541st Bombardment Squadron

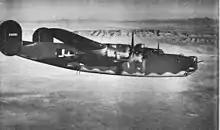
B-24 Liberator of a training unit in the southwest

The first predecessor of the squadron was the 541st Bombardment Squadron, which was activated at Salt Lake City Army Air Base, Utah as one of the four original squadrons of the 383d Bombardment Group. Its cadre moved to Rapid City Army Air Base a little over a week later, where it began to equip as a Boeing B-17 Flying Fortress Operational Training Unit (OTU) the following year. OTUs were oversized parent units that provided cadres to "satellite groups"